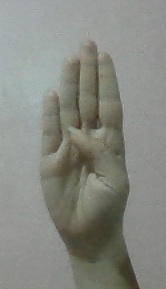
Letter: kaaf